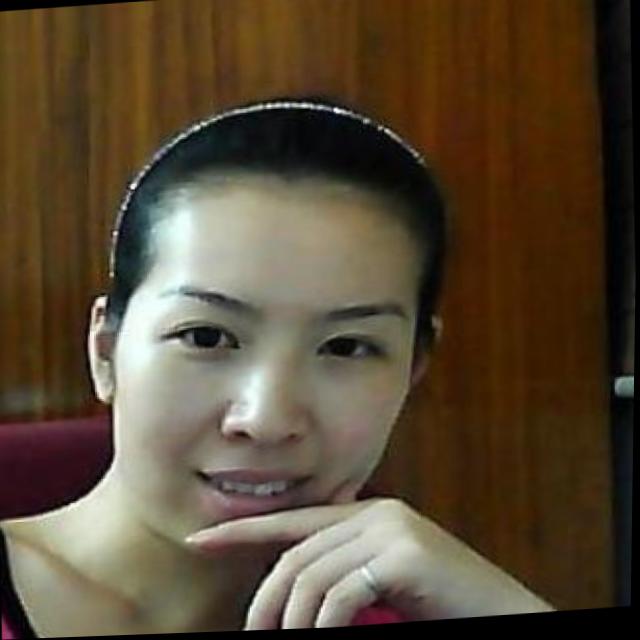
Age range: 21-44